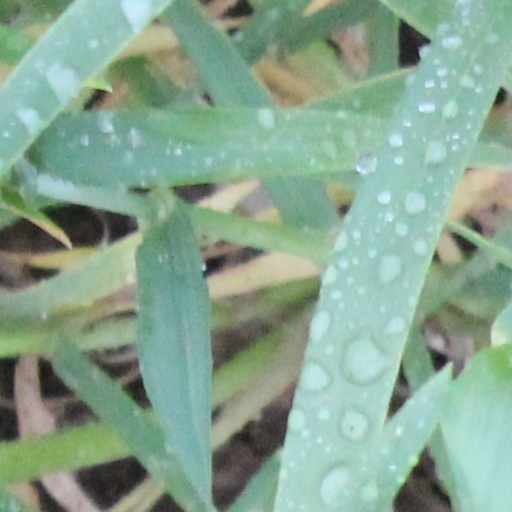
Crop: wheat